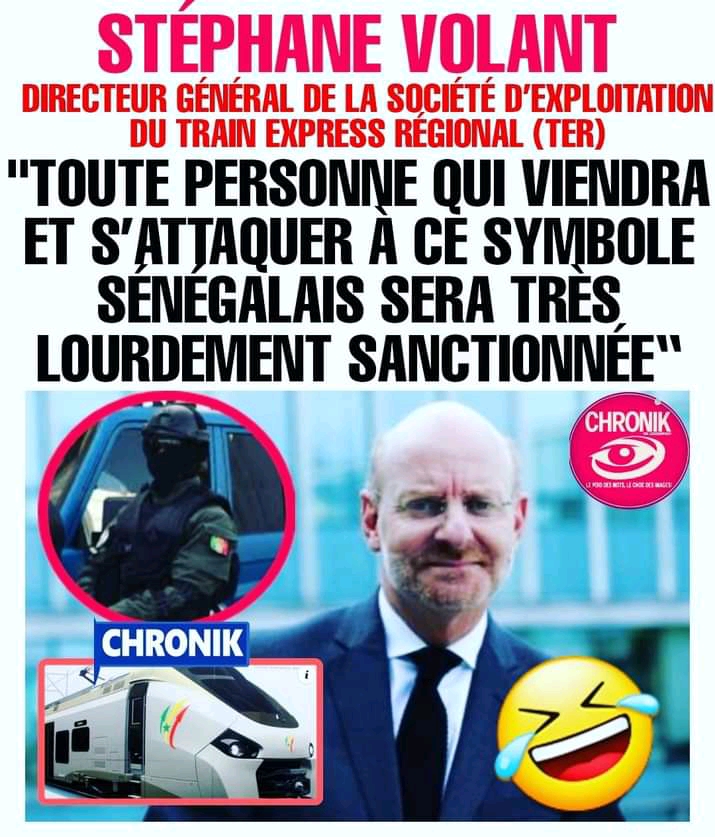
Waaw nataal bii nataal la boo xam ni dañ ciy wax ni jenn waay ju tudd Stéphane moom nag Stéphane Volant noon la tudd moom nag moo jiite kurél gii nga xam ne ñoom ñoo yore wàllum teer lii di teer muy muy ab ab ab saxaar goo xam ni saxaar saxaar goo xam ni saxaar gu gaaw bokk ci saxaar yu yees yi nga xam ni bu yàggul la tàmbali daw Senegaal moom nag day dafay wax ni bépp nit boo xam ni jug nga di di attaquer walla nga jug di di di di di jëm jëm ci teer bii maanaam maanaam dees na la teg ay daan yu metti ci nataal bi it moom moom nataalam lañ wane moom moom Stéphane Volant moomu volant moomu ak it jenn takk-der  walla koo xam ni niru ab takk-der ku takk ab casque nga xam ni giseeful giseeful kanamam daal wane nañu fi itam nataalu saxaar gi saxaar gi nim mel teer bi nim mel wane nañ ko am ci wet gi ci suuf ci wetu ndey-joor gi ñu def fi lu mel ni xeeti mik micket boo xam ni dafay ree xam naa ñàkkul ni day ree li waa ji wax.